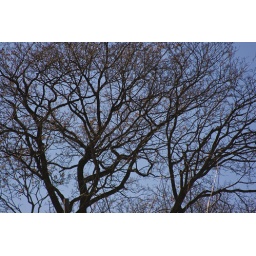
tree near the platform of the Beverly st. Q train stop in Brooklyn